Dane Cruikshank

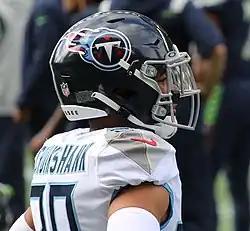
Cruikshank with the Tennessee Titans in 2021

Dane Ashton Cruikshank (born April 27, 1995) is an American professional football safety. He played college football at Arizona. Cruikshank was selected by the Tennessee Titans in the fifth round of the 2018 NFL draft.